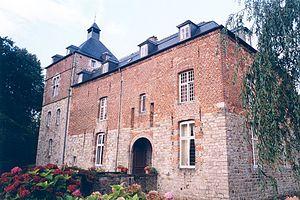
Château d'Audignies (Inscrit) This building is indexed in the Base Mérimée, a database of architectural heritage maintained by the French Ministry of Culture,
Le château d'Audignies est un château situé dans la commune d'Audignies dans le département du Nord. Divers éléments du château sont inscrits au titre des monuments historiques en 1984.
Cet article recense une partie des monuments historiques du Nord, en France.